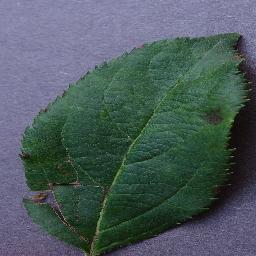
Label: Apple___Apple_scab